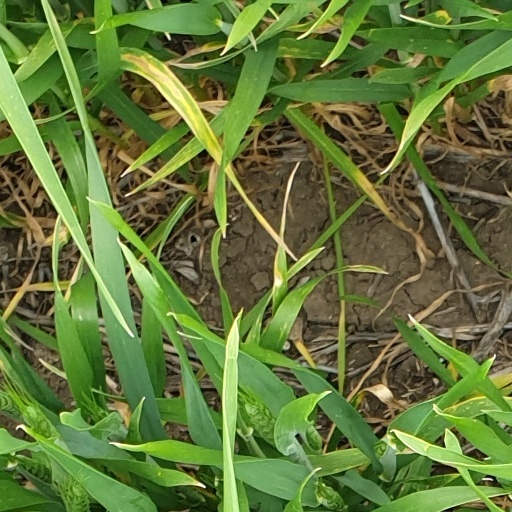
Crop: wheat